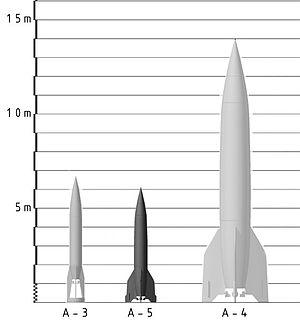
Le V2 ou Aggregat 4 ou A4 est un missile balistique développé par l'Allemagne nazie durant la Seconde Guerre mondiale et lancé à plusieurs milliers d'exemplaires en 1944 et 1945 contre les populations civiles, principalement au Royaume-Uni et en Belgique.